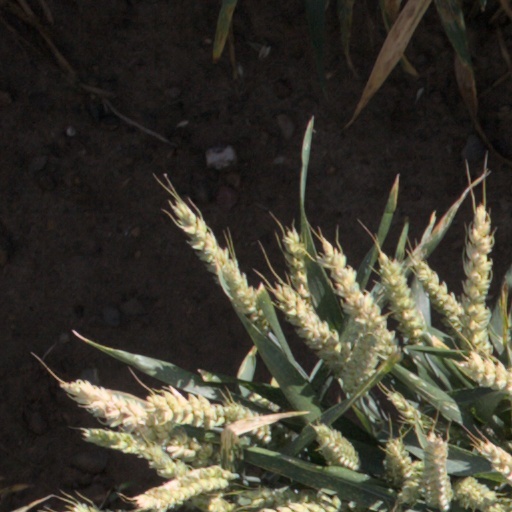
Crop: wheat